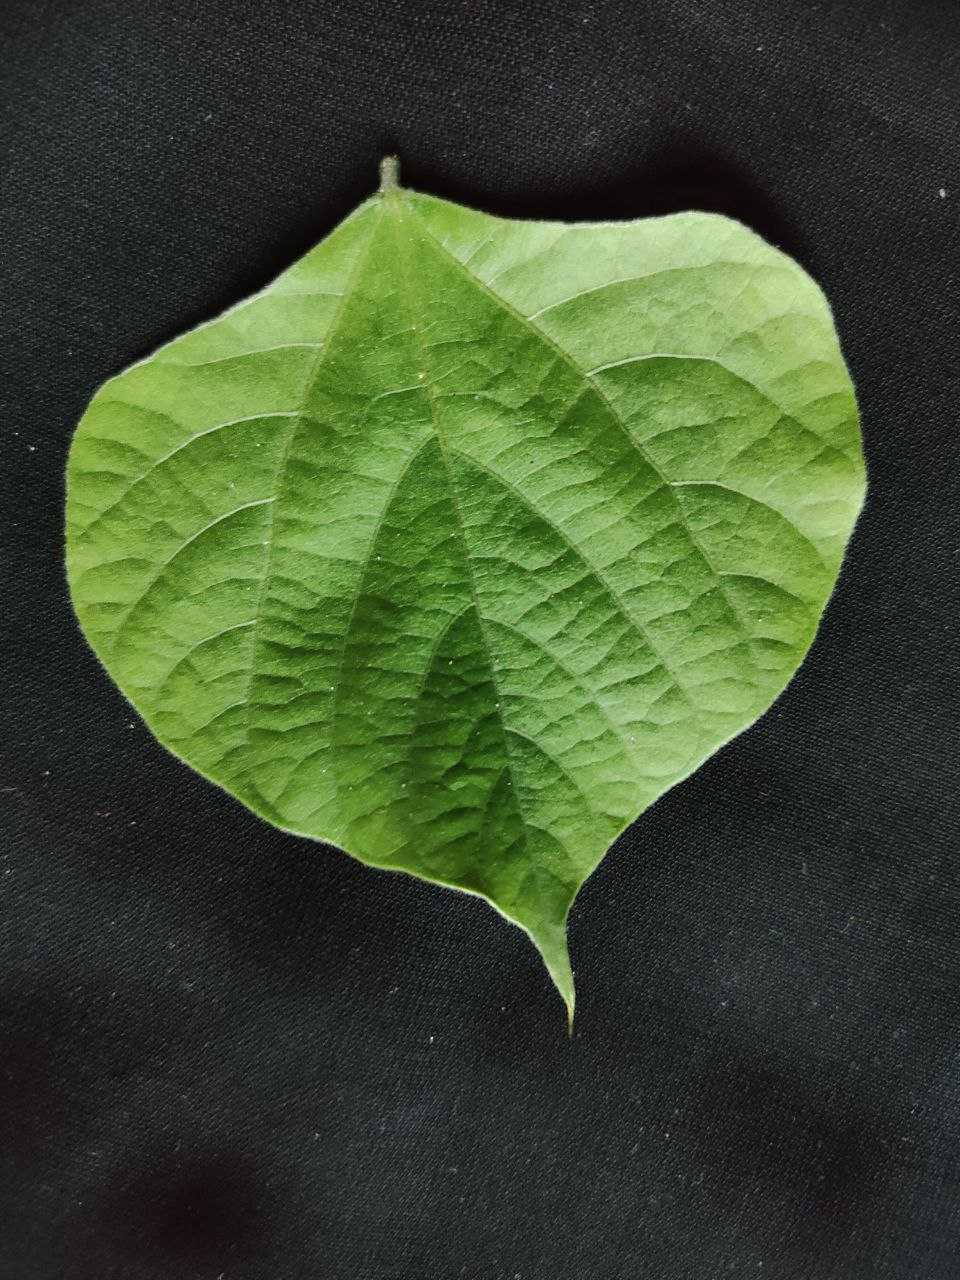
Crop: bean
Leaf condition: Fresh Leaf